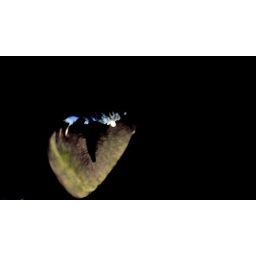
Cat spotted in the car park